Bhimber

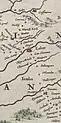
"Bimbar"

The history of Bhimber, a region located in Azad Kashmir, Pakistan, is rich and complex, spanning thousands of years.